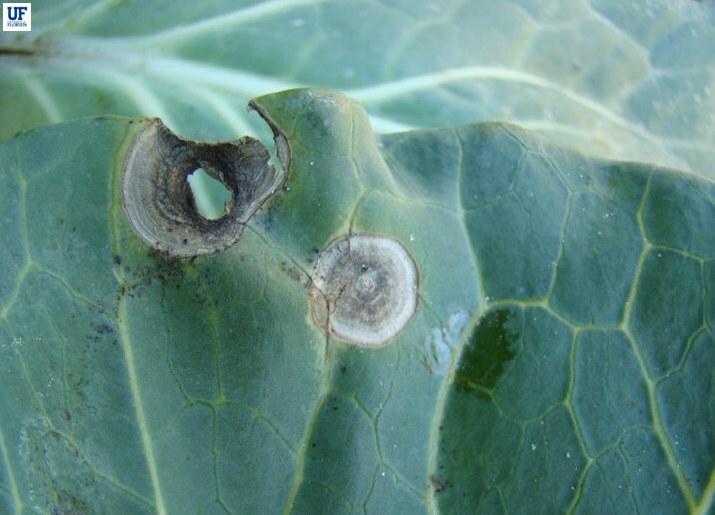
Plant: Broccoli
Disease: broccoli alternaria leaf spot